PKP class Ok22

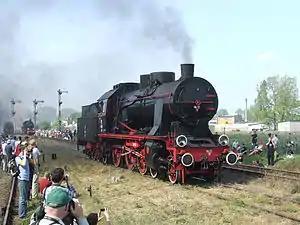
Ok22-31 in Wolsztyn

PKP class Ok22 is a class of ordinary passenger (O) 4-6-0 (k) steam locomotive designed in 1922 for